Linda Heywood

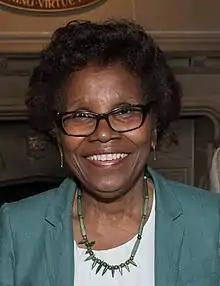
Heywood in 2016

Linda Marinda Heywood (born Tunapuna, Trinidad and Tobago 1945) is a Caribbean-American historian and professor of African American studies and history at Boston University. Before coming to Boston University in 2003, Heywood taught at Howard University (1984-2003).